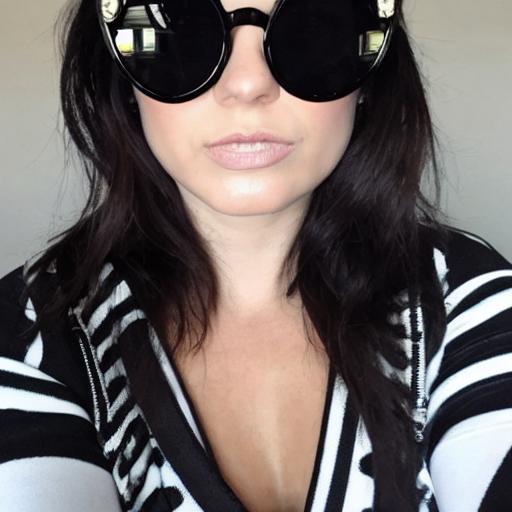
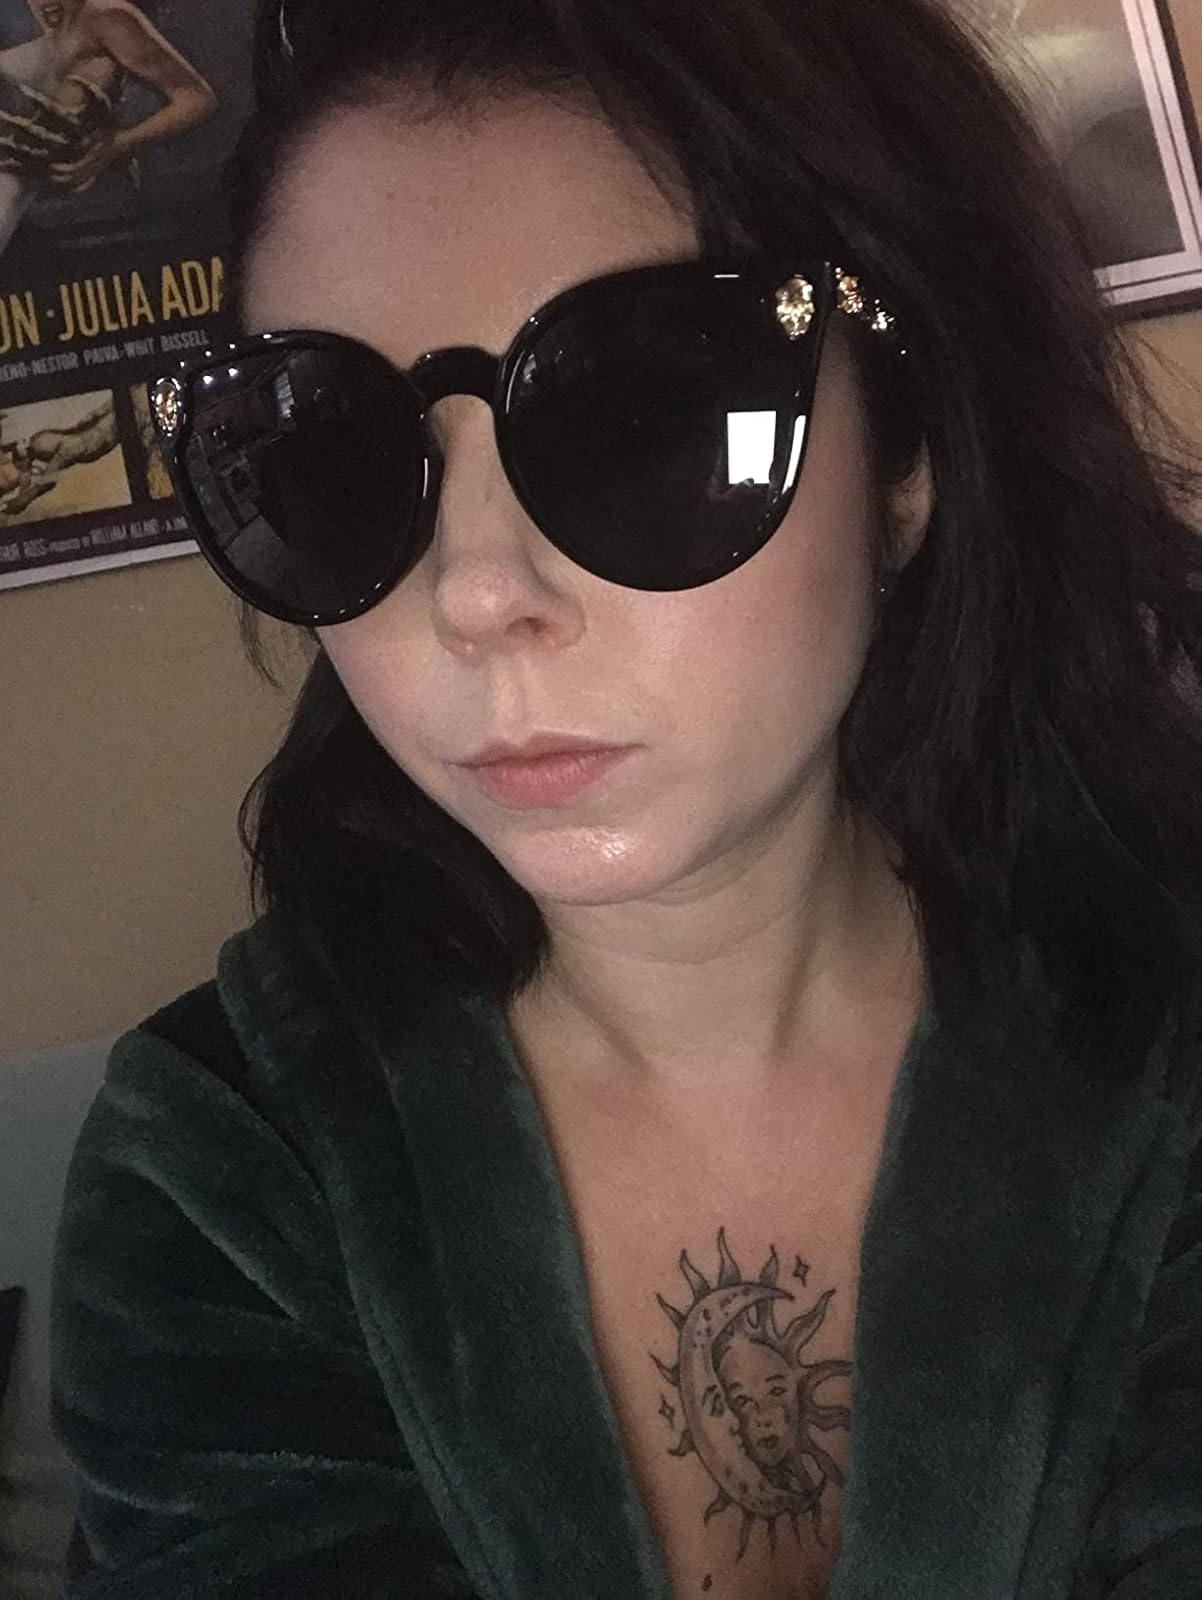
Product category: accessories_sunglasses
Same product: no